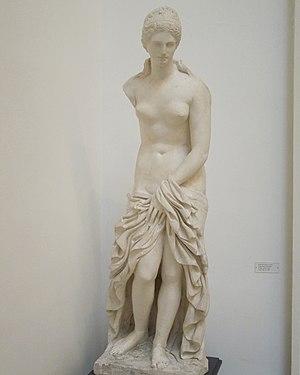
Léopold Mérignargues est un sculpteur et ornemaniste français né à Nîmes le 20 mars 1843 et mort le 9 juin 1916.